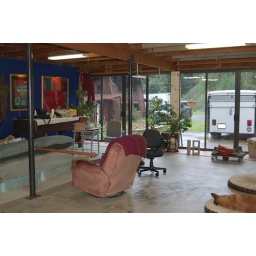
the bed in the living room... we'll finish clearing out the barn tomorrow morning before the carpet guys arrive.